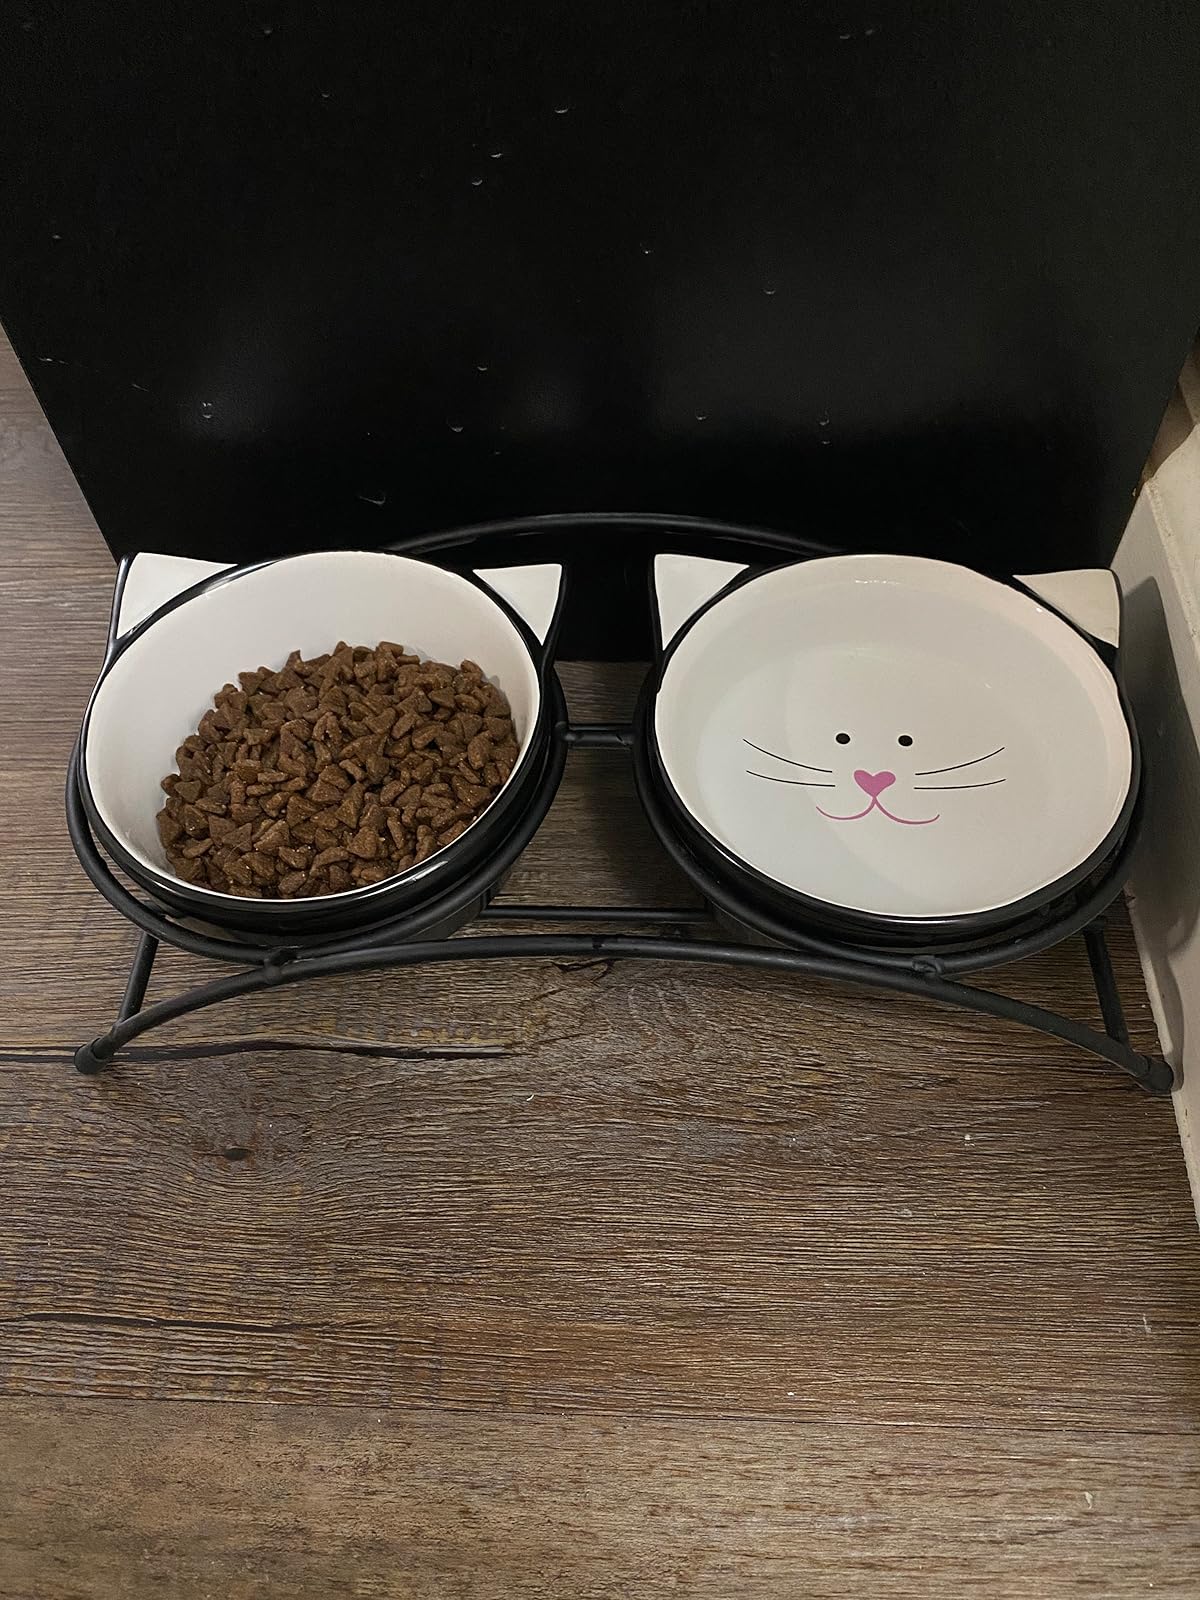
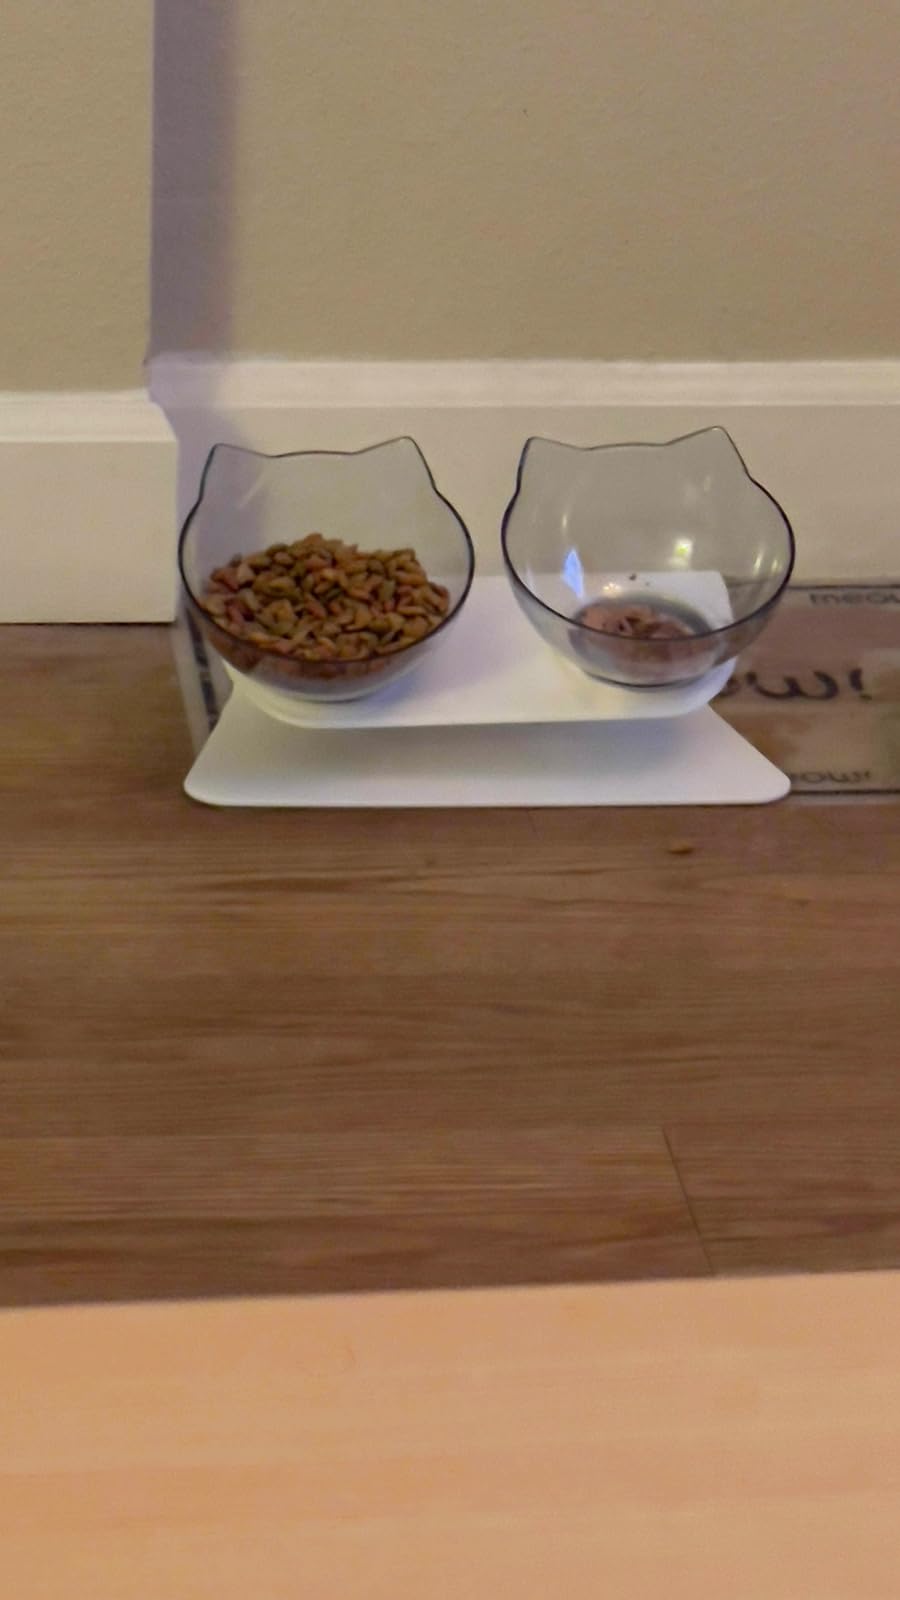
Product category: items_bowl
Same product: no